Half-mast

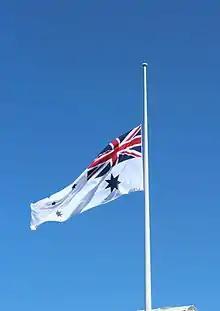
The Australian White Ensign flying at half-mast. In accordance with British tradition, the flag is flying only one flag's width below the top of the pole.

In Australia and other Commonwealth countries, merchant ships "dip" their ensigns to half-mast when passing an RAN vessel or a ship from the navy of any allied country.